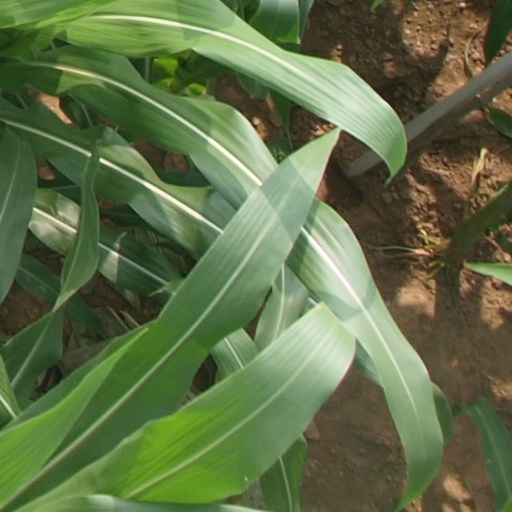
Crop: maize; corn